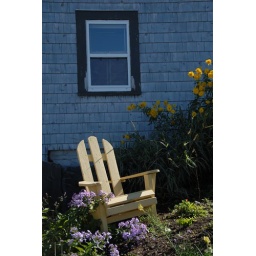
The chair in the garden matched the front door of the seaside home. I liked the contrast in the garden